Telephone token

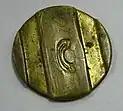
Telephone token used in Kazakhstan

Telephone tokens were token coins once widely used for making telephone calls from public telephones in place of ordinary coins. They were also sometimes used as a medium of exchange and as a collectible. Telephone tokens were once widely used in Europe, Israel, Japan, and South America, but have since been largely superseded by telephone cards and credit cards.